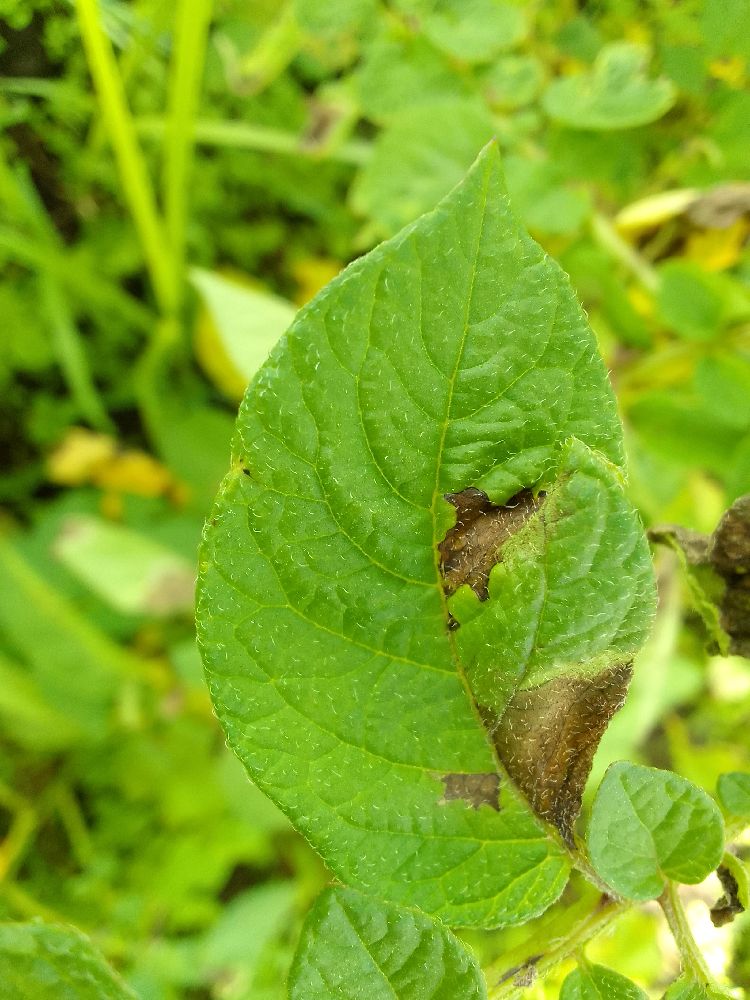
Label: Late blight